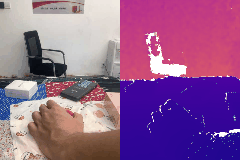
Label: tomato